Vijender Singh

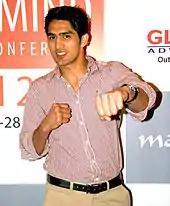
Picture of an young Indian male up to the waist. He has sharp features, short cropped black hair and is clad in a pink striped shirt and khaki pants with a black belt. The man appears to look a little to the right of the camera, smiling and making a gesture with his left hand as if he is punching.

After the wins in Germany, Vijender's training for the Olympics continued in Patiala where Indian boxers going to the Olympics held a camp. Vijender was accompanied by boxers Dinesh Kumar, Akhil Kumar, Jitender Kumar and Antharish Lakra. The Indian Amateur Boxing Federation (IABF) sent a videographer to shoot extensively the bouts involving the likely opponents of the five Indian boxers. A team of coaches went through the video footage shot by videographer Sambhu of the National Institute of Sports, Patiala, and studied the technique of the boxers from various countries in detail, so as to prepare Vijender and the others regarding the opponent's manoeuvres and fighting techniques.